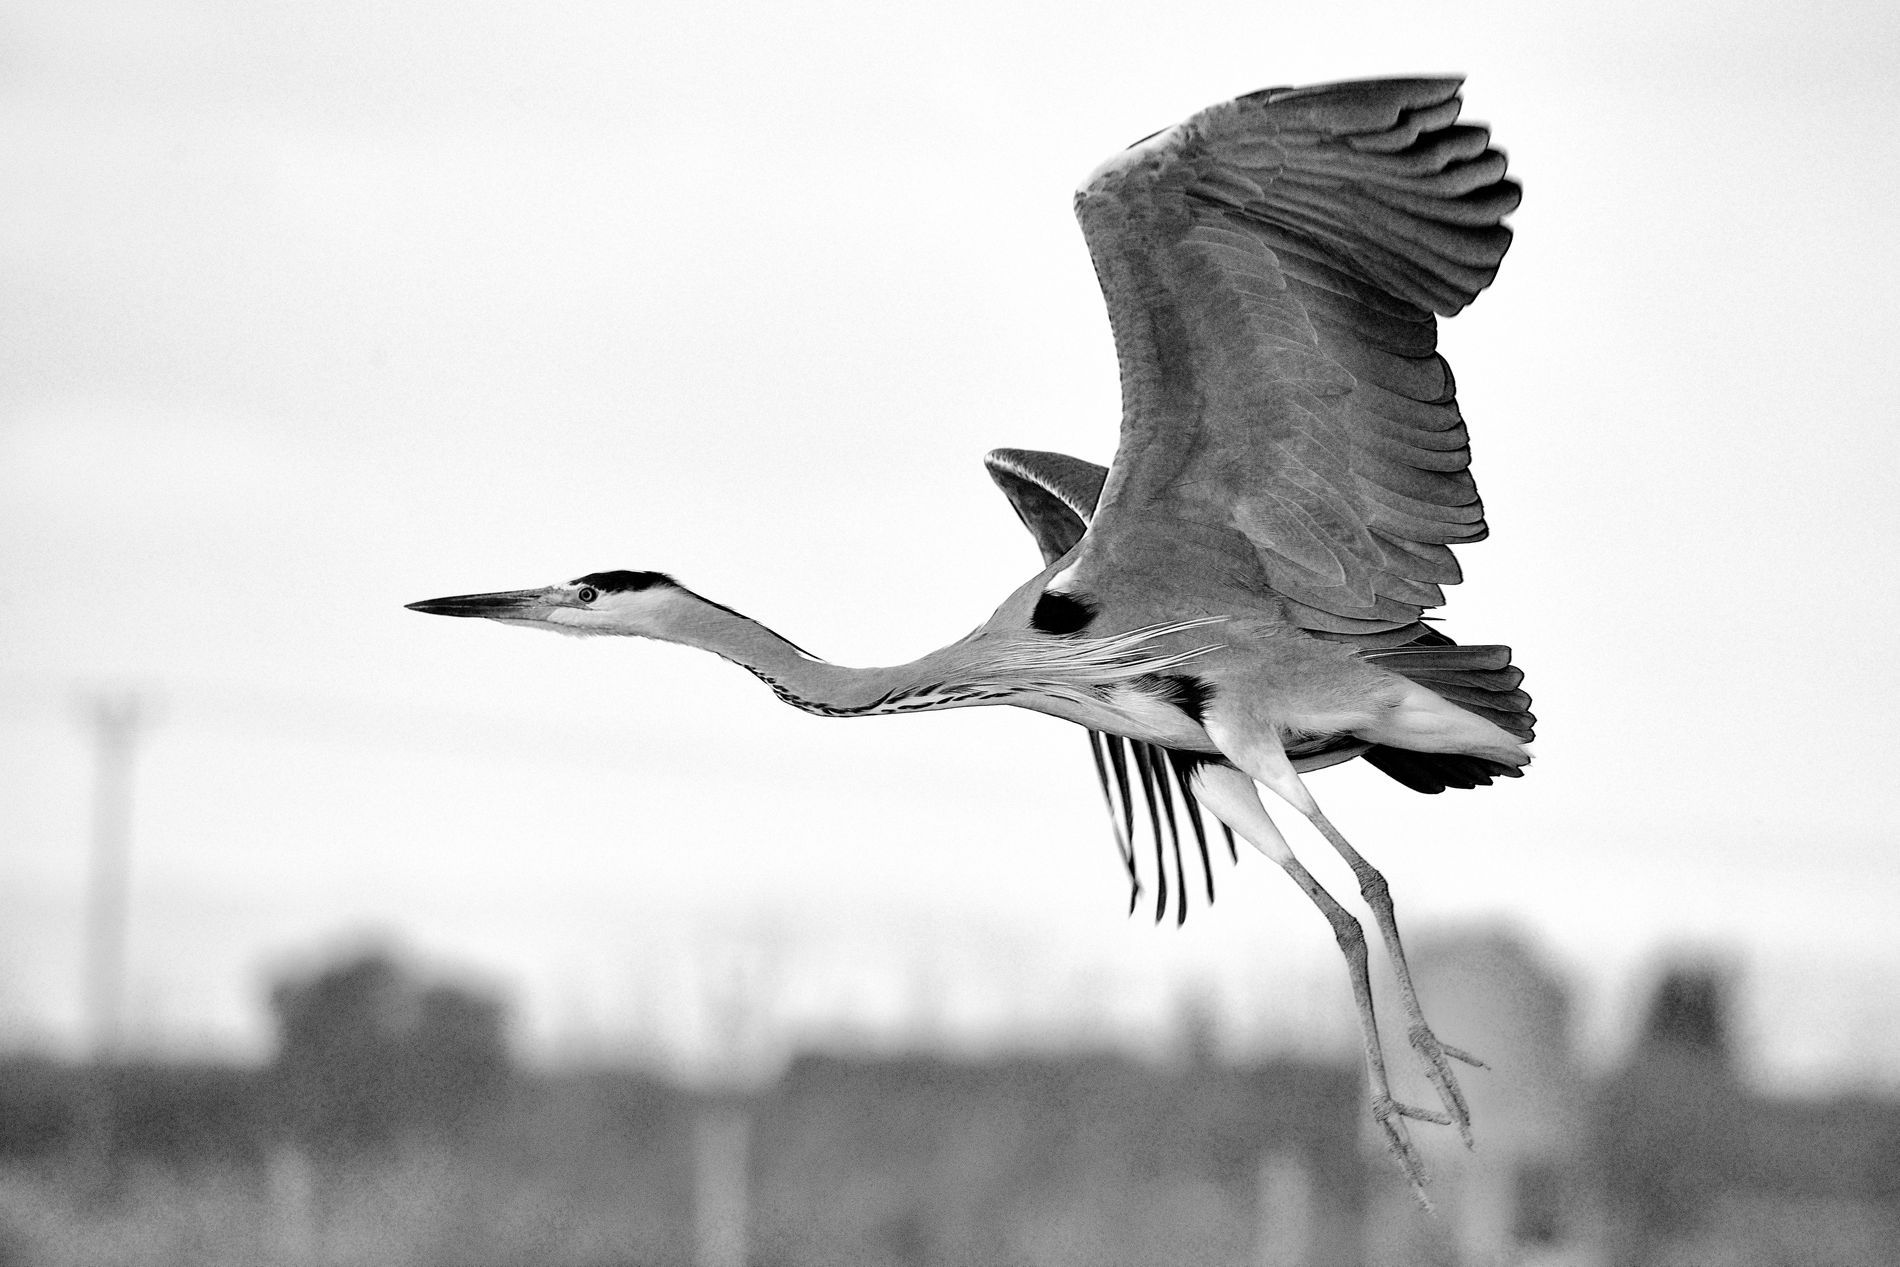
Graceful Flight
A heron mid-air with wings extended, captured in black and white during a daytime flight against a blurred background.
The heron is photographed from a side profile angle in mid-flight, showcasing the full span of its wings. The atmosphere feels calm and silent, evoking a sense of freedom and grace. The color palette is monochrome rich in black, white, and soft greys, enhancing the dramatic and timeless feel of the scene.
Labels: Animal, Bird, Flying, Waterfowl, Crane Bird, Stork, Beak, Heron, Egret, Anhinga, blur background
Camera: NIKON CORPORATION NIKON D850
Lens: 80-400mm f/4.5-5.6, AF-S Nikkor 80-400mm f/4.5-5.6G ED VR
Aperture: F8
Exposure: 1/1000 sec
ISO: 400
Focal length: 400.0 mm